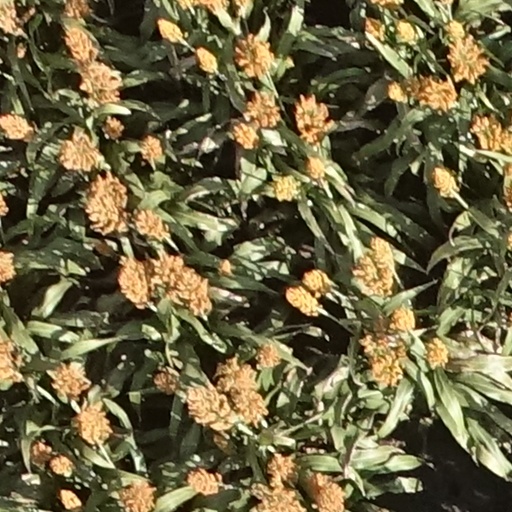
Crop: sorghum